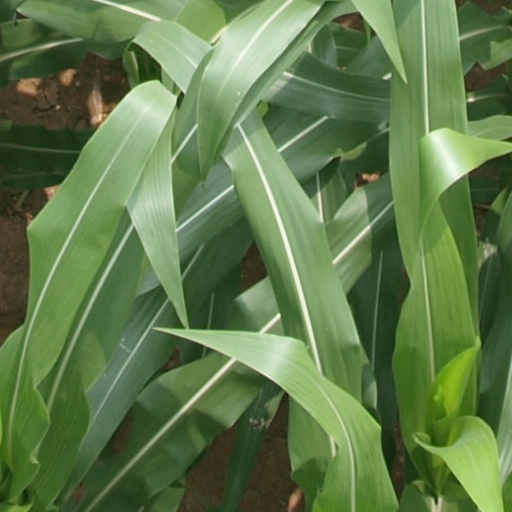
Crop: maize; corn